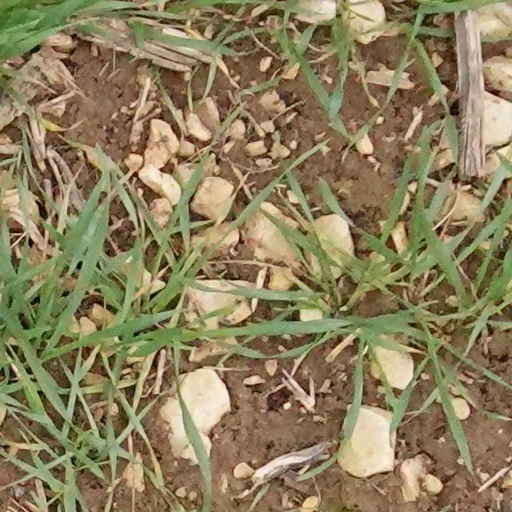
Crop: wheat